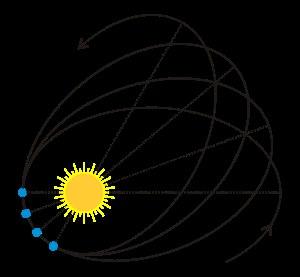
En astronomie, la précession du périastre est le phénomène selon lequel un corps en orbite autour d'un autre voit l'ellipse décrivant sa trajectoire tourner lentement dans le plan orbital de l'objet. Cela se traduit par le fait qu'au cours des révolutions successives de l'objet, la direction décrite par la droite passant par le corps central et le corps en orbite au moment où ils sont les plus proches n'est pas fixe, mais varie lentement. En astronautique, on parle également de précession apsidale pour décrire ce phénomène, à savoir le déplacement du périgée d'une orbite elliptique.